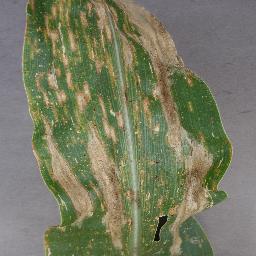
Label: Corn___Cercospora_leaf_spot Gray_leaf_spot